2022 World Series of Poker Europe

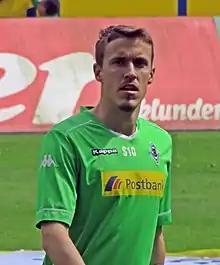
German professional football player Max Kruse earned his first WSOP bracelet in Event #7

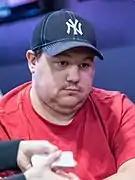
Five-time WSOP bracelet winner Shaun Deeb finished in third place in the Main Event

The €10,350 No-Limit Hold'em Main Event began on 11 November with the first of two starting flights. The event attracted 763 total entrants, making it the largest Main Event in WSOPE history.